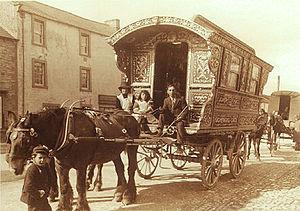
Verdine gitane en Grande-Bretagne
Le Cob Gypsy, connu sous les noms d’Irish Cob en Irlande, Gypsy Cob en Angleterre, Gypsy Vanner en Amérique du Nord, et Tinker en Europe continentale, est une race de chevaux de type cob, provenant des îles britanniques. Il est sélectionné à l'origine par des communautés nomades, Travellers d'Irlande et Gitans d'Angleterre, à partir de chevaux de races diverses. Sa fonction est de tracter leurs lourdes roulottes, les verdines. L'utilisation de ce cheval se répand à la fin du XIXᵉ siècle. La race est fixée par croisements après la Seconde Guerre mondiale. Sa reconnaissance internationale est récente, ces chevaux n'ont jamais été considérés comme formant une race véritable avant l'établissement de stud-books et de généalogies par écrit, après 1996. Les deux associations mères sont la Gypsy Cob Society au Royaume-Uni et l’Irish Cob Society en Irlande, qui se disputent sa paternité.